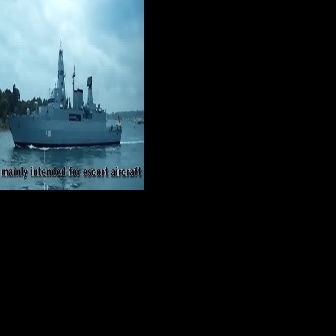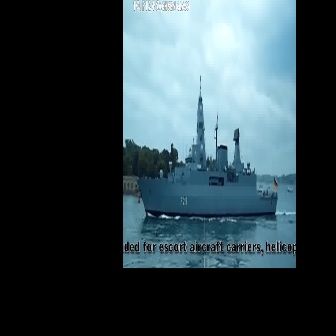
  Please identify the target specified by the bounding box [5,32,121,147] in the first image and locate it in the second image. Return the coordinates in [x_min,y_min,x_max,y_max] format.
Answer: [136,75,277,216]